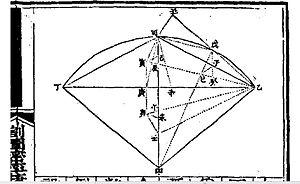
Minggatu, Myangat ou Mingantu, nom complet Sharaviin Myangat est un astronome, mathématicien et topographe mongol travaillant pour la cour impériale Qing. Son prénom social était Jing An.
En mathématiques, les séries de Minggatu sont des développements en série de fonctions trigonométriques découverts vers 1730 par Minggatu, un mathématicien mongol au service des empereurs de la dynastie Qing. Ses résultats, parmi lesquels figure la découverte des nombres de Catalan, s'inspirent des travaux des mathématiciens européens, mais sont obtenus par des méthodes géométriques et algébriques totalement indépendantes des leurs ; ils ont été publiés dans son ouvrage majeur, le Geyuan Milu Jifa.